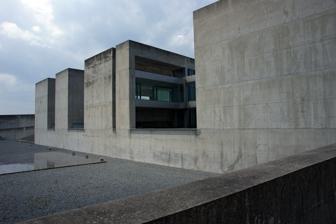
Building: Shoji Ueda Museum of Photography
Country: Japan
Year built: 1995
Museum dedicated to the work of Shoji Ueda Shoji Ueda Museum of Photography The Shoji Ueda Museum of Photography , is a museum in Hōki, Tottori , Japan that is solely dedicated to exhibiting and archiving the work of the photographer Shoji Ueda . The museum was founded in 1995. The collection consists of over 12,000 works by Shoji Ueda. The building was designed by Shin Takamatsu . The architectural relationships between volumetric solids and voids (as scaled incisions in the volume) function to frame Mount Daisen. Gallery See also List of museums devoted to one photographer References